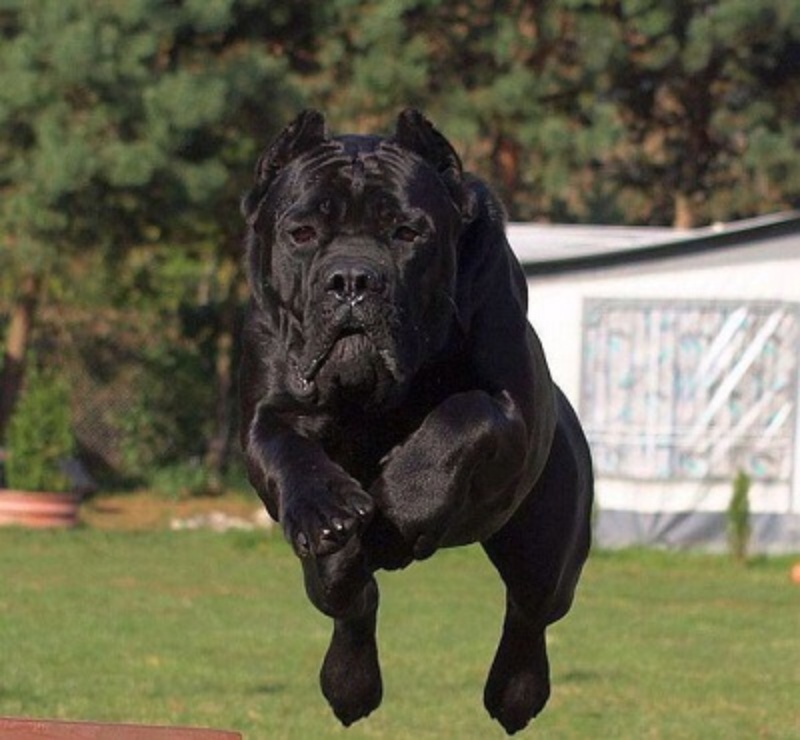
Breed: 253-n000105-Cane_Carso